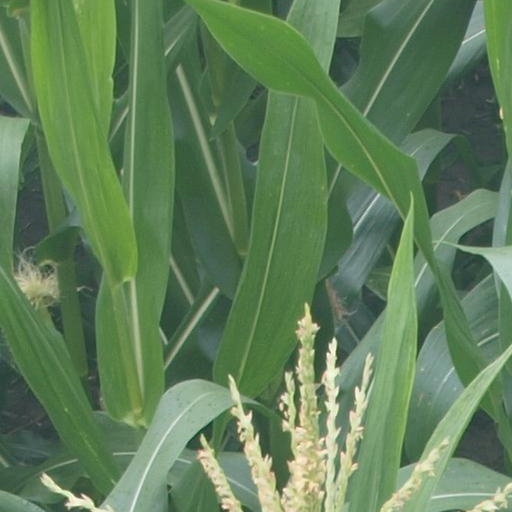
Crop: maize; corn